Emanuel School, Australia

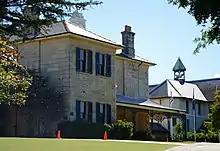
Emanuel School, pictured in 2015.

In February 1984 the Little Sisters of the Poor conveyed part of the Aston Lodge site under lease-purchase agreement to the International Grammar School, a non-denominational independent school. Under the arrangement the IGS acquired an interest in the use of the novitiate, Aston Lodge and chapel for school purposes. Simultaneously the Emanuel School expressed an interest in purchasing the site and entered negotiations with the Little Sisters of the Poor. The Order decided in favour of The Emanuel School in July 1984, who in turn offered to accommodate the IGS for two years to allow them to find a new site. IGS leased the site through 1984 and relocated to Surry Hills in 1985. In February 1985 title of a substantial area of the property was registered to The Emanuel School. The remainder of the present site, at the corner of Chepstow and Stanley Streets, was bought in 1986. This allowed The Emanuel School to consolidate their schools for infants, primary and secondary pupils on a single site. In February 1986 Government approval was granted to use the property as an infants and secondary school. It was officially opened by Prime Minister Bob Hawke on 17 August 1986. A range of works converted Aston Lodge to offices (now called the Saunders Administration Building), deconsecration of the chapel to convert it to classrooms and library, conversion of laundry into Art Block, novitiate into classrooms (Brender Moss Building), assembly hall and synagogue, converting Marian House to use as the Adler School, building a new entrance off Stanley Street and two demountable classroom blocks. Since 1986 the School embarked on a major capital works program, with a new hall, kindergarten, various blocks, new perimeter walls etc. A conservation management study was prepared for the property by Clive Lucas, Stapleton & Partners in 1999 and updated in 2002 with more of a focus on the landscape components of the school grounds.